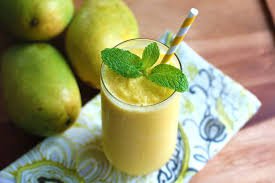
Label: Mango